Walls of Seville

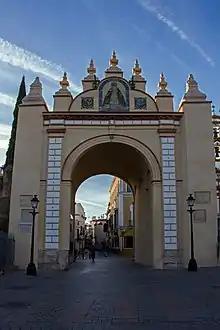
Puerta de la Macarena next to the Basilica of its name.

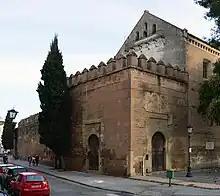
Puerta de Córdoba, adjacent to the Iglesia de San Hermenegildo.

The access to the city was mainly performed by the called postigos and gates, which were of two types: royals or public, and private. The gates had its layered access, as seen on the Puerta de Córdoba, and lacked decoration. Between gates ("puertas") and "postigos" counted the city with 19 accesses: